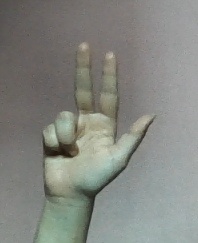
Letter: al